Petite mutation

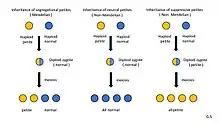
Petite mutants show extranuclear inheritance.The inheritance pattern varying with the type of petite involved.

Petite mutants show extranuclear inheritance.The inheritance pattern varying with the type of petite involved.